Hunan

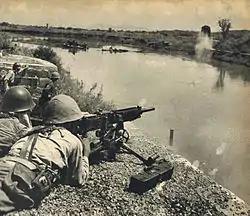

In 1920, a famine raged throughout Hunan and killed an estimated 2 million Hunanese civilians. This sparked the Autumn Harvest Uprising of 1927. It was led by Hunanese native Mao Zedong, and established a short-lived Hunan Soviet in 1927. The Communists maintained a guerrilla army in the mountains along the Hunan-Jiangxi border until 1934. Under pressure from the Nationalist Kuomintang (KMT) forces, they began the Long March to bases in Shaanxi Province. After the Communists departed, the KMT fought the Japanese in the second Sino-Japanese war. It defended Changsha until it fell in 1944. Japan launched Operation Ichigo, a plan to control the railroad from Wuchang to Guangzhou (Yuehan Railway). Hunan was relatively unscathed by the civil war that followed the Japanese defeat in 1945. In 1949, the Communists returned as the Nationalists retreated southward.